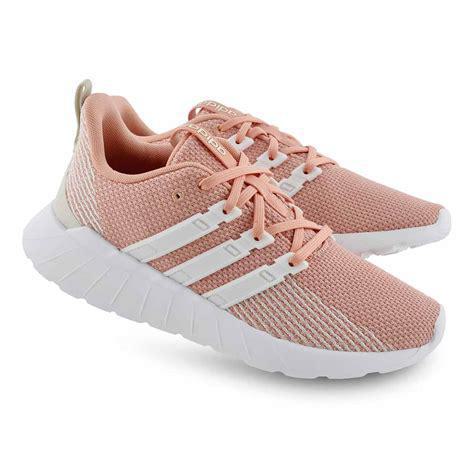
Brand: Adidas
Model: Questar Flow